Alice Recoque

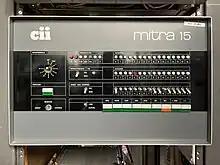
The Mitra 15 minicomputer, designed by Alice Recoque and her team

After the merger of SAE and CAE, the Compagnie internationale pour l'informatique (CII) was born in 1966. She continued her work at CII when she worked on designing Mitra computers. The first design, Mitra 15, launched in 1971. Both the Mitra 15 and CAB500 were commercial successes in France.She only stayed there for a few months, because some features of the project, interesting in itself, were unsuited to the needs of the CII. Moreover, the needs of the latter in the field of small computers are becoming clearer and Alice Recoque is asked to make them concrete by developing a project. The target market is that of industrial and scientific applications, aimed at completing the range of IRIS mainframe computers, which is very much oriented towards management applications.